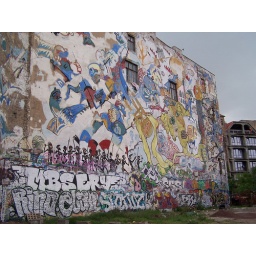
Art work on a wall of a house once occupied by art squatters. Berlin is the capital of European squatters.